Leela (2016 film)

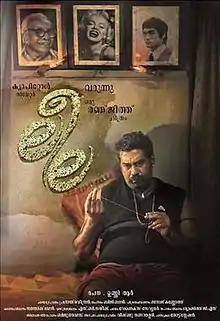
Official poster

Leela is a 2016 Indian Malayalam-language satirical film directed and produced by Ranjith. The film is an adaptation of a short story by the same name by Malayalam screenwriter Unni R. which was published in "Mathrubhumi Weekly". Biju Menon plays the lead role, while Vijayaraghavan, Suresh Krishna, Indrans, Sudheer Karamana, Parvathy Nambiar, Jagadish Kumar, and Priyanka Nair play supporting roles.